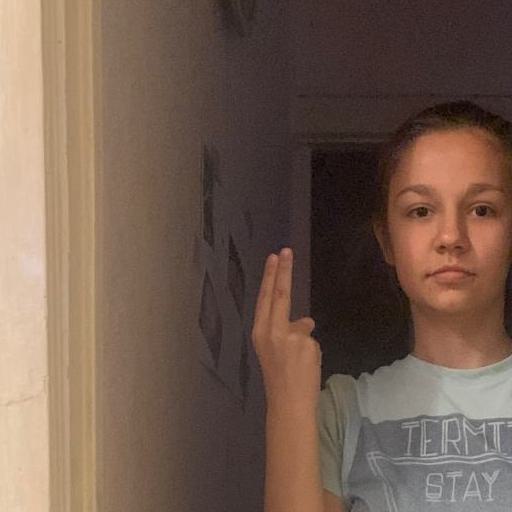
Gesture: two_up_inverted